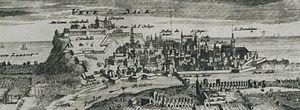
Les fortifications de la porte Pairolière faisaient partie des fortifications de la ville basse de Nice. Aujourd'hui les vestiges se trouvent en sous-sol, entre les places Jacques Toja et Garibaldi.
Le château de Nice était un ouvrage fortifié à vocation militaire, présent du XIᵉ au XVIIIᵉ siècle sur une colline rocheuse, surplombant la baie de Nice. Après avoir subi plusieurs sièges, notamment en 1543 et 1691, il fut pris en 1705 par les troupes françaises puis détruit en 1706 sur ordre de Louis XIV.
1691 est une année commune commençant un lundi.
L’histoire de Nice se caractérise essentiellement par deux éléments. C'est tout d'abord une ville frontière, qui a fréquemment changé de souveraineté. Elle a été ainsi successivement ligure, grecque et romaine, avant de faire partie du Royaume ostrogoth d'Italie, puis de l'Empire romain d'Orient et du royaume d'Italie, devenant ensuite génoise, provençale, savoyarde, piémontaise et enfin française. C'est par ailleurs une ville dont le développement a été très rapide et dû essentiellement au tourisme. Ces deux particularités ont entraîné des conséquences importantes sur le plan social, politique, économique, culturel et urbanistique.